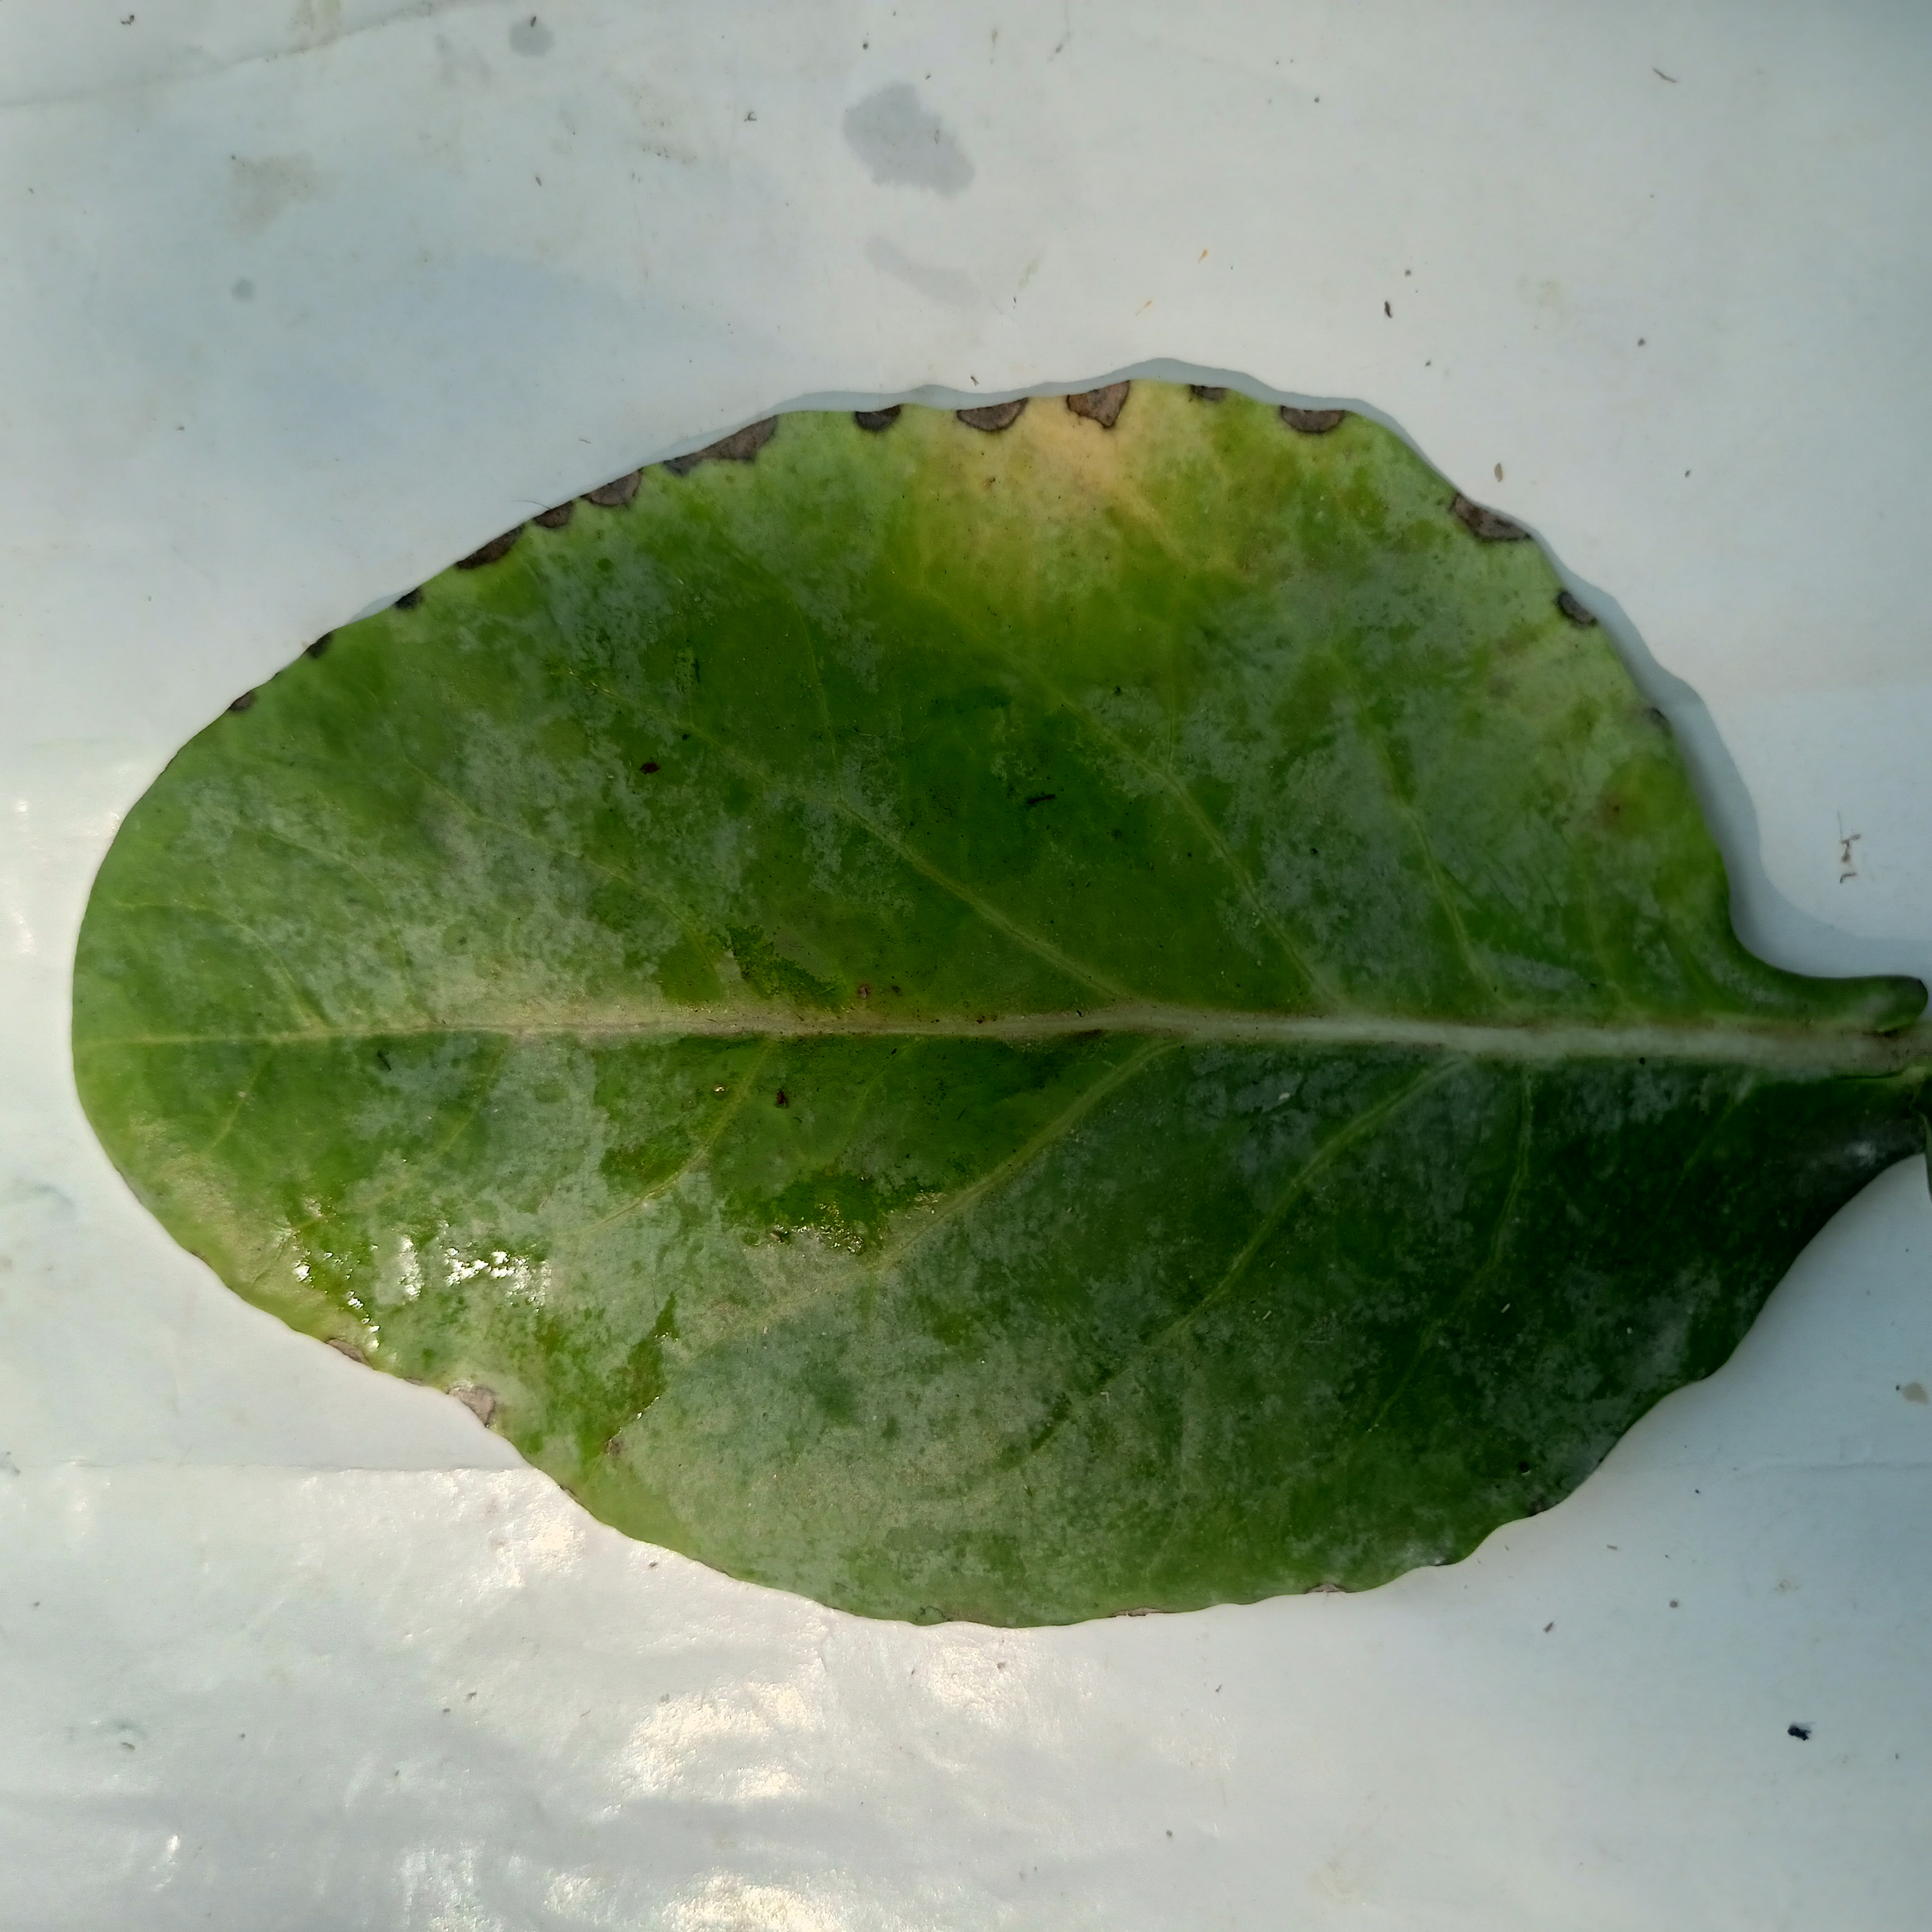
Label: Black Rot